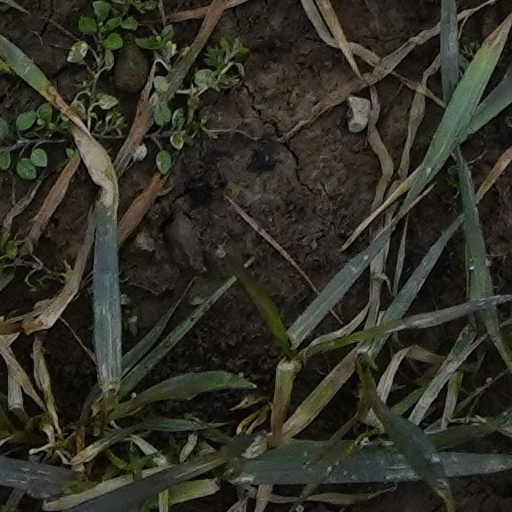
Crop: wheat